The Feminine Touch (1995 film)

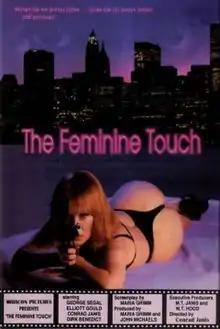

The Feminine Touch (also called The November Conspiracy) is a 1995 direct-to-video thriller film directed by Conrad Janis. It stars Paige Turco as Jennifer Barron, a woman who is targeted after her boyfriend is assassinated leaving secret documents in her possession.